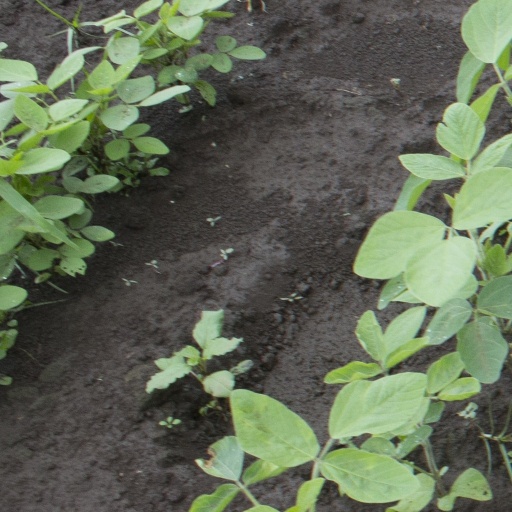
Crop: soybean